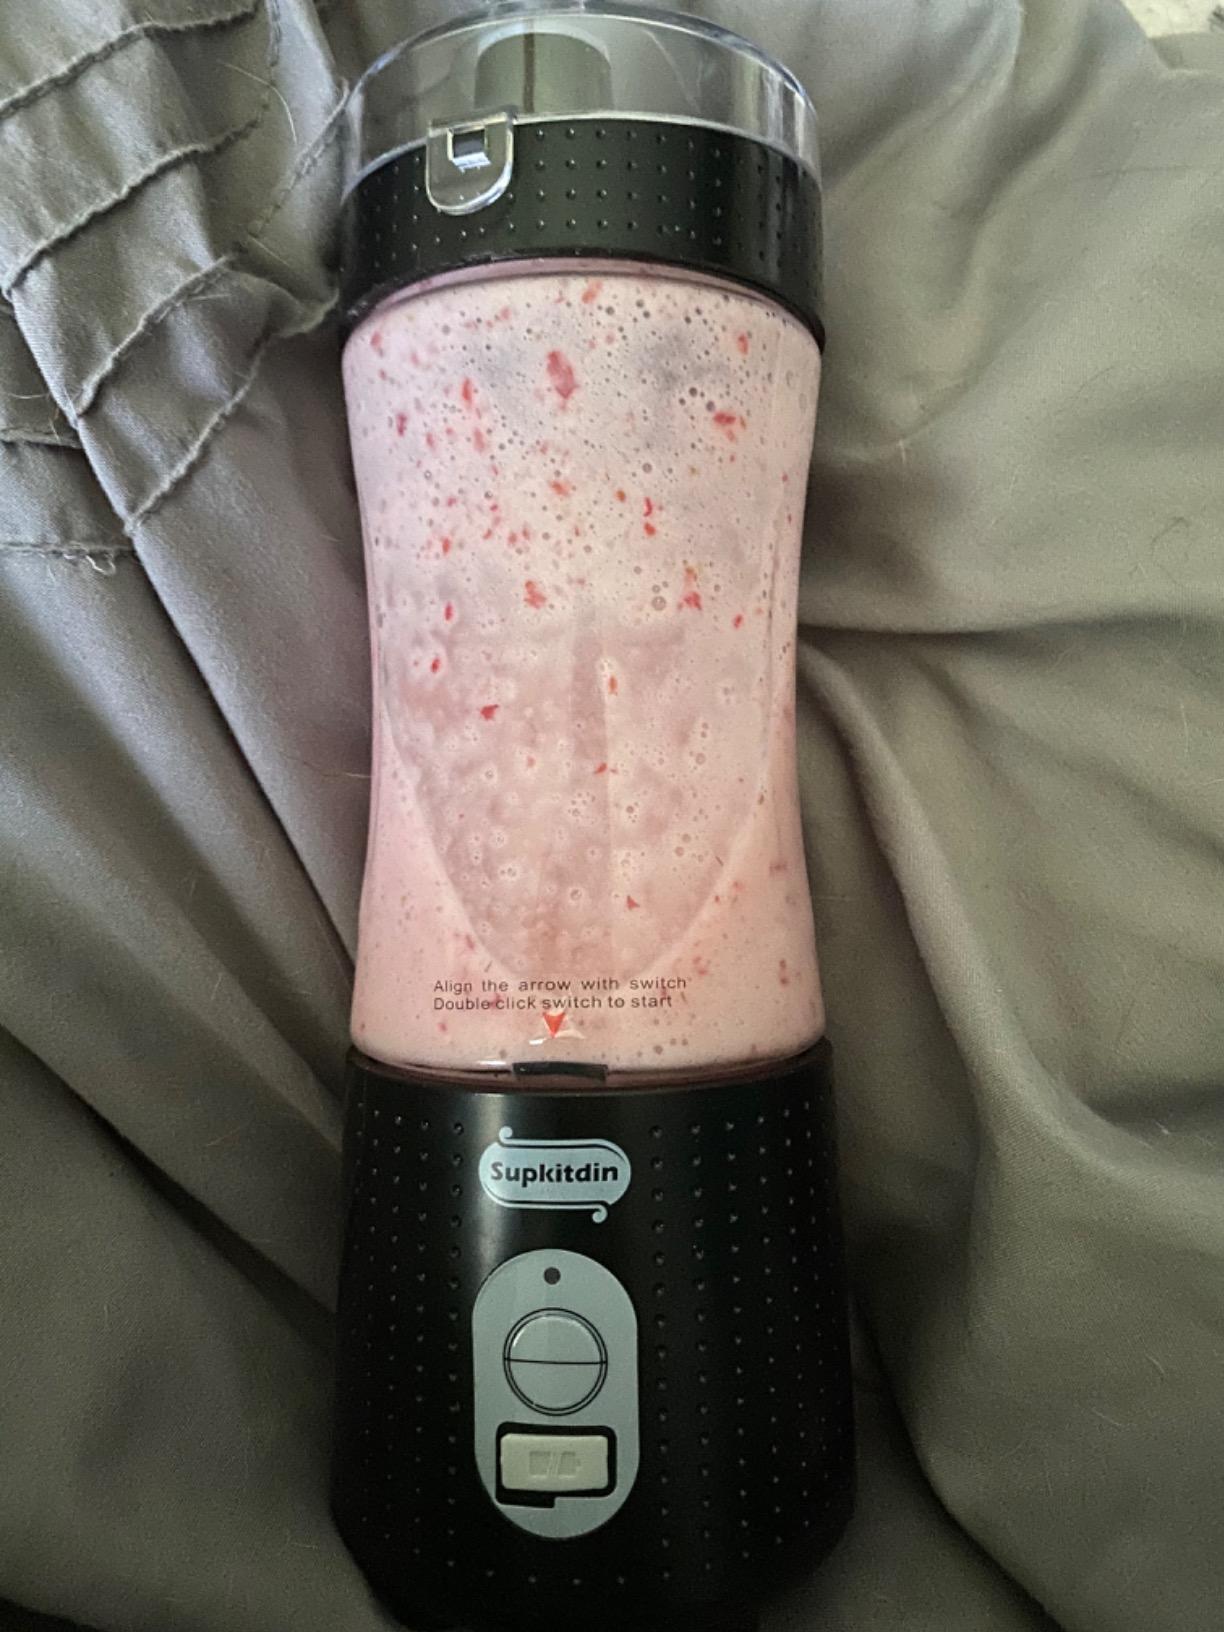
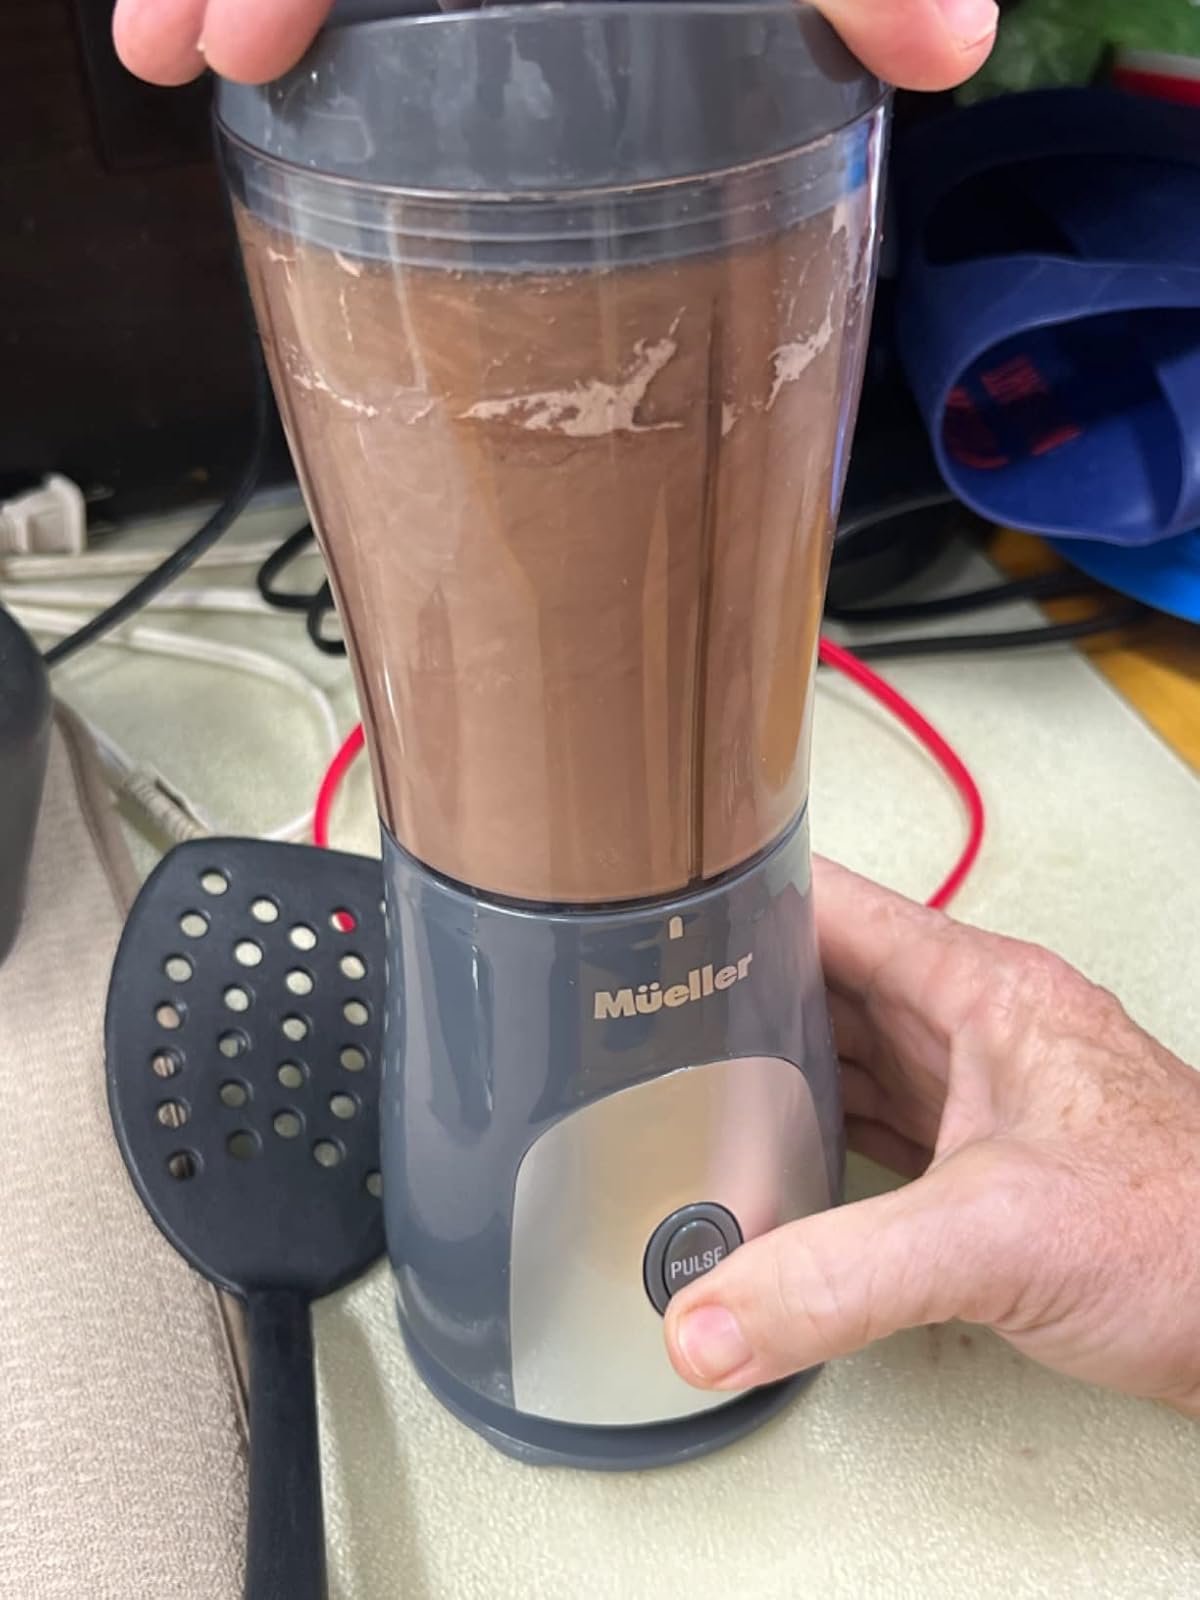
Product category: items_blender
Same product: no